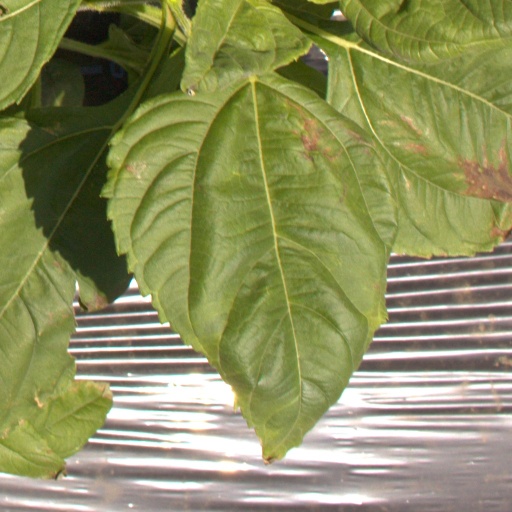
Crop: Jerusalem artichoke